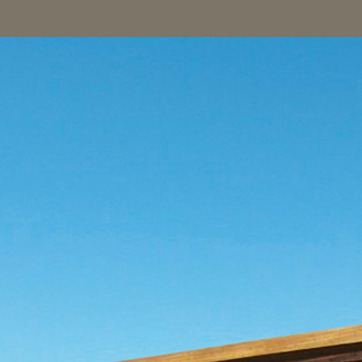
Material: sky